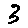
Label: 3